Operation Minsk

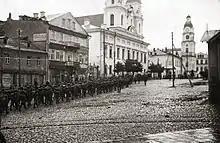
Polish soldiers in Minsk in August 1919

The success of the Polish offensive allowed the Poles to move forward again. In late summer, Polish Commander-in-chief Józef Piłsudski had ordered his armies to stop their offensive, as he considered that all the territories that were important to Poland and could be taken before winter had been secured. Piłsudski also wanted to release the Soviet forces engaged on the Polish front so they could be used to fight the advancing Whites.